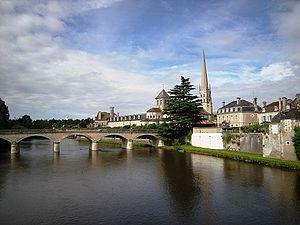
N° 0033